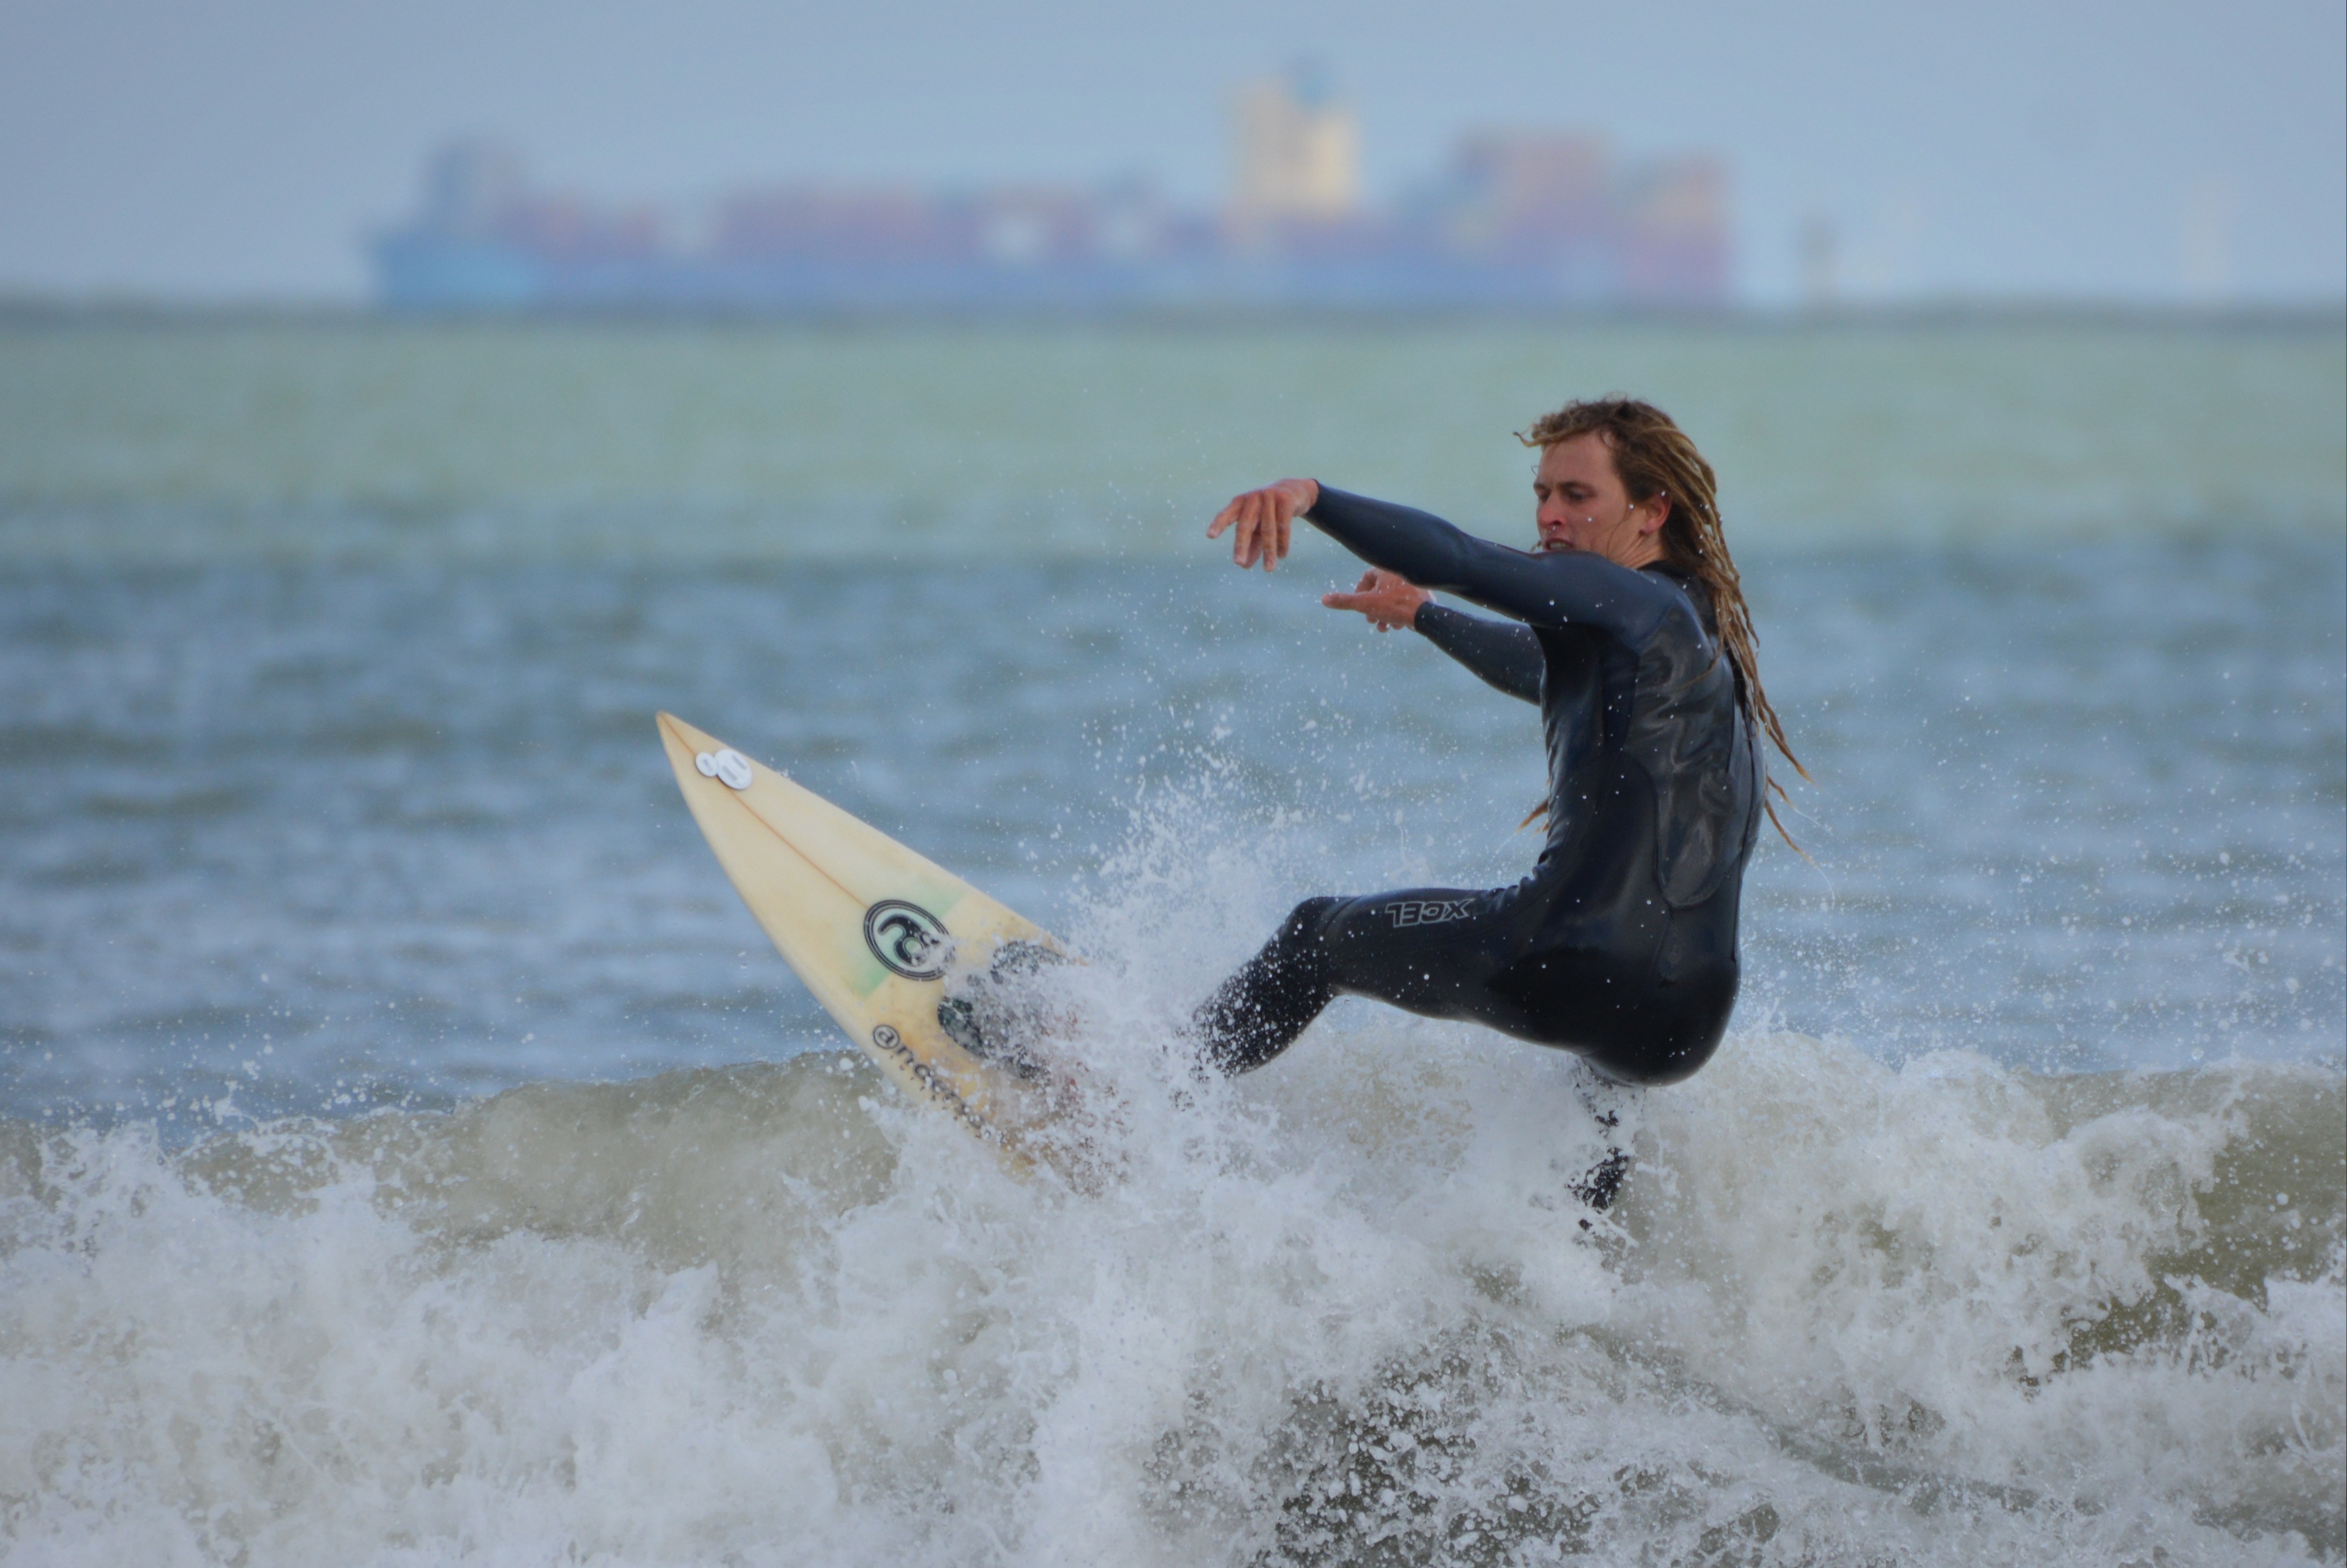
man, beach, sea, ocean, people, wave, wind, surfer, surfing, sailing, action, surfboard, extreme sport, waves, sports, windsurfing, skimboarding, water sport, wind wave, boardsport, surfing equipment and supplies, surface water sports, individual sports